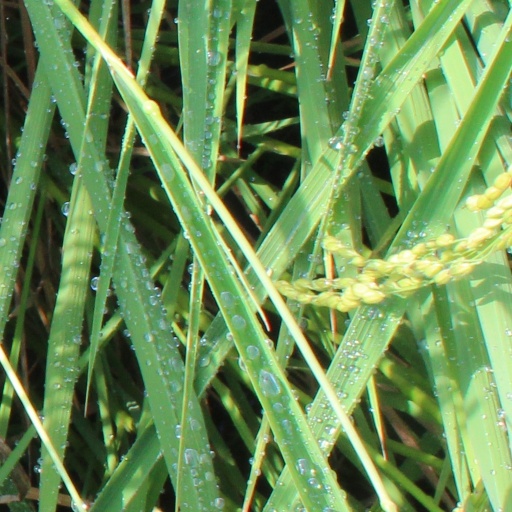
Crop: rice